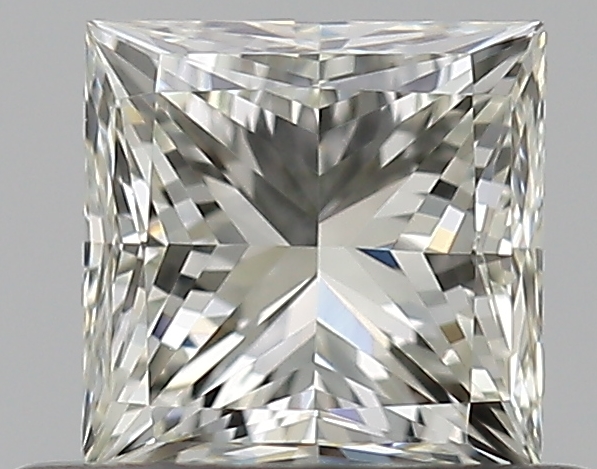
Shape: princess
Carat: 0.5
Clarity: VVS2
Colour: K
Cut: VG
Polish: EX
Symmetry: VG
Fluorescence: N
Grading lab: GIA
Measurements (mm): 4.25 x 4.21 x 3.18